Funeral director

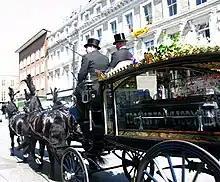
Funeral directors driving a hearse in a funeral procession

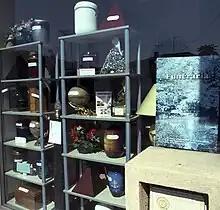
Showcase of an urn shop in Nice, France

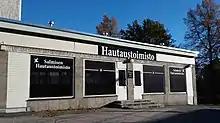
A funeral home in Jyväskylä, Finland

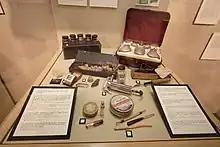
Mortician's restorative tools, Museum of Funeral Customs, Springfield, Illinois

A funeral director, also known as an undertaker or mortician (American English), is a professional who has licenses in funeral arranging and embalming (or preparation of the deceased) involved in the business of funeral rites. These tasks often entail the embalming and burial or cremation of the dead, as well as the arrangements for the funeral ceremony (although not the directing and conducting of the funeral itself unless clergy are not present). Funeral directors may at times be asked to perform tasks such as dressing (in garments usually suitable for daily wear), casketing (placing the corpse in the coffin), and (applying any sort of cosmetic or substance to the best viewable areas of the corpse for the purpose of enhancing its appearance) with the proper licenses. A funeral director may work at a funeral home or be an independent employee.